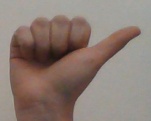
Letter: dhad